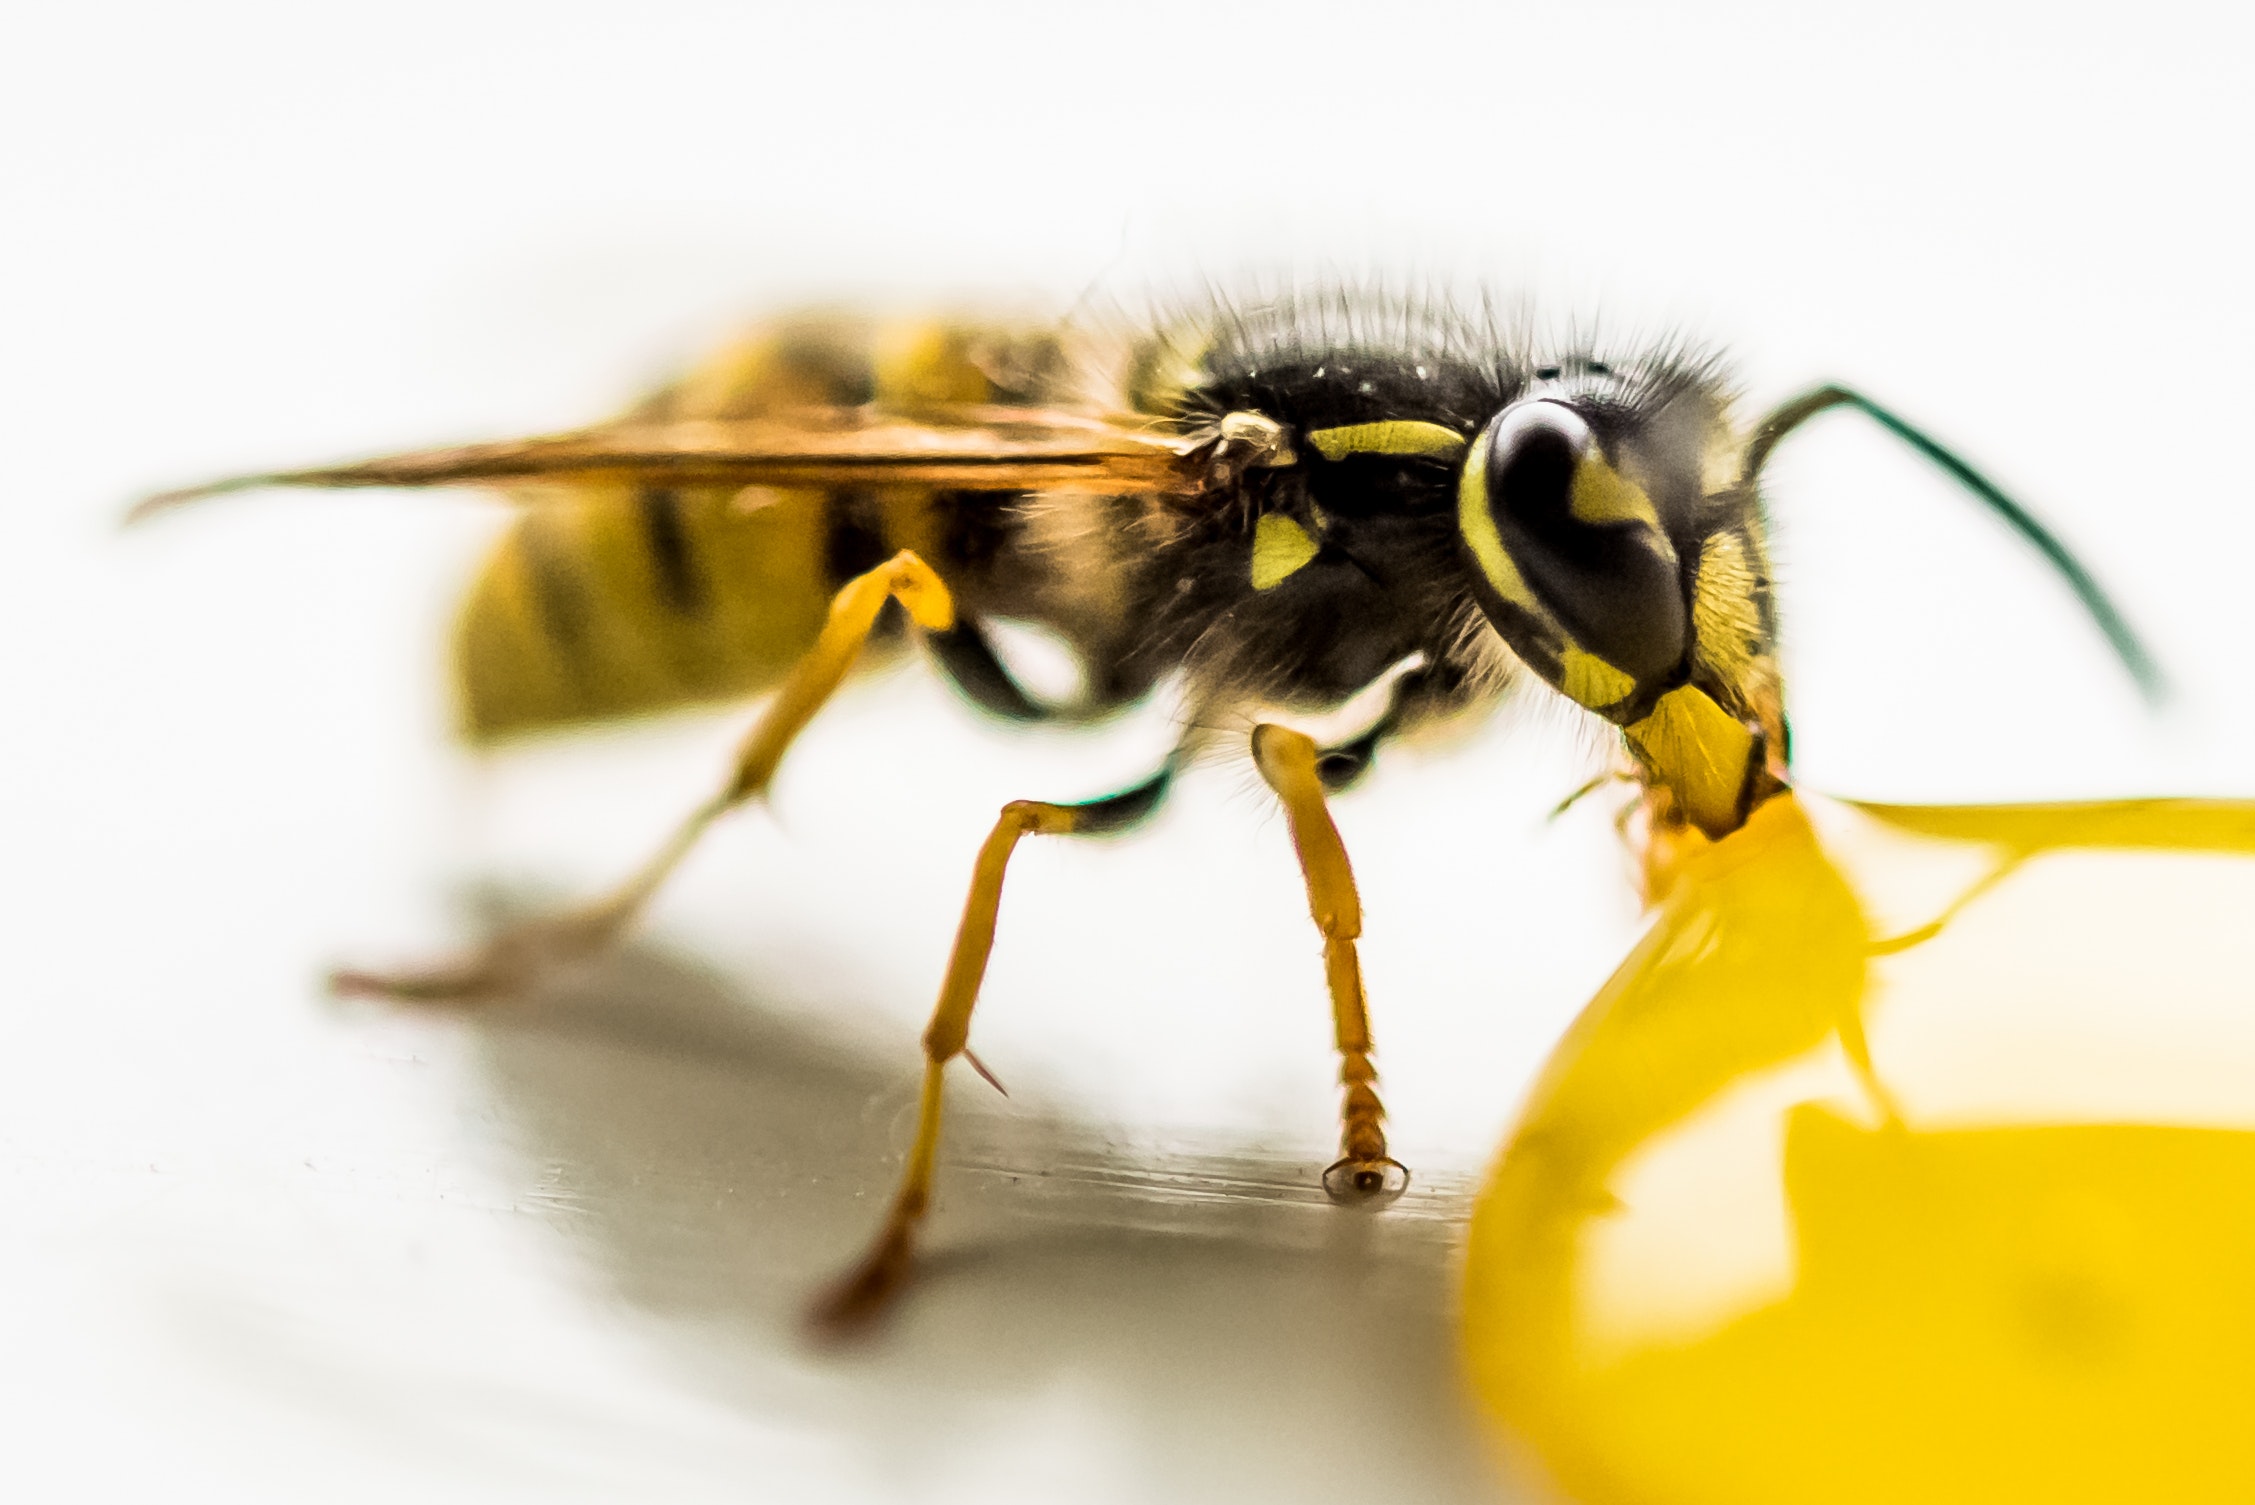
insect, invertebrate, Eumenidae, honeybee, pest, bee, wasp, macro photography, membrane winged insect, Megachilidae, hornet, close up, arthropod, bumblebee, net winged insects, photography, pollinator, hoverfly, stable fly, tachinidae, pollen, fly, nectar